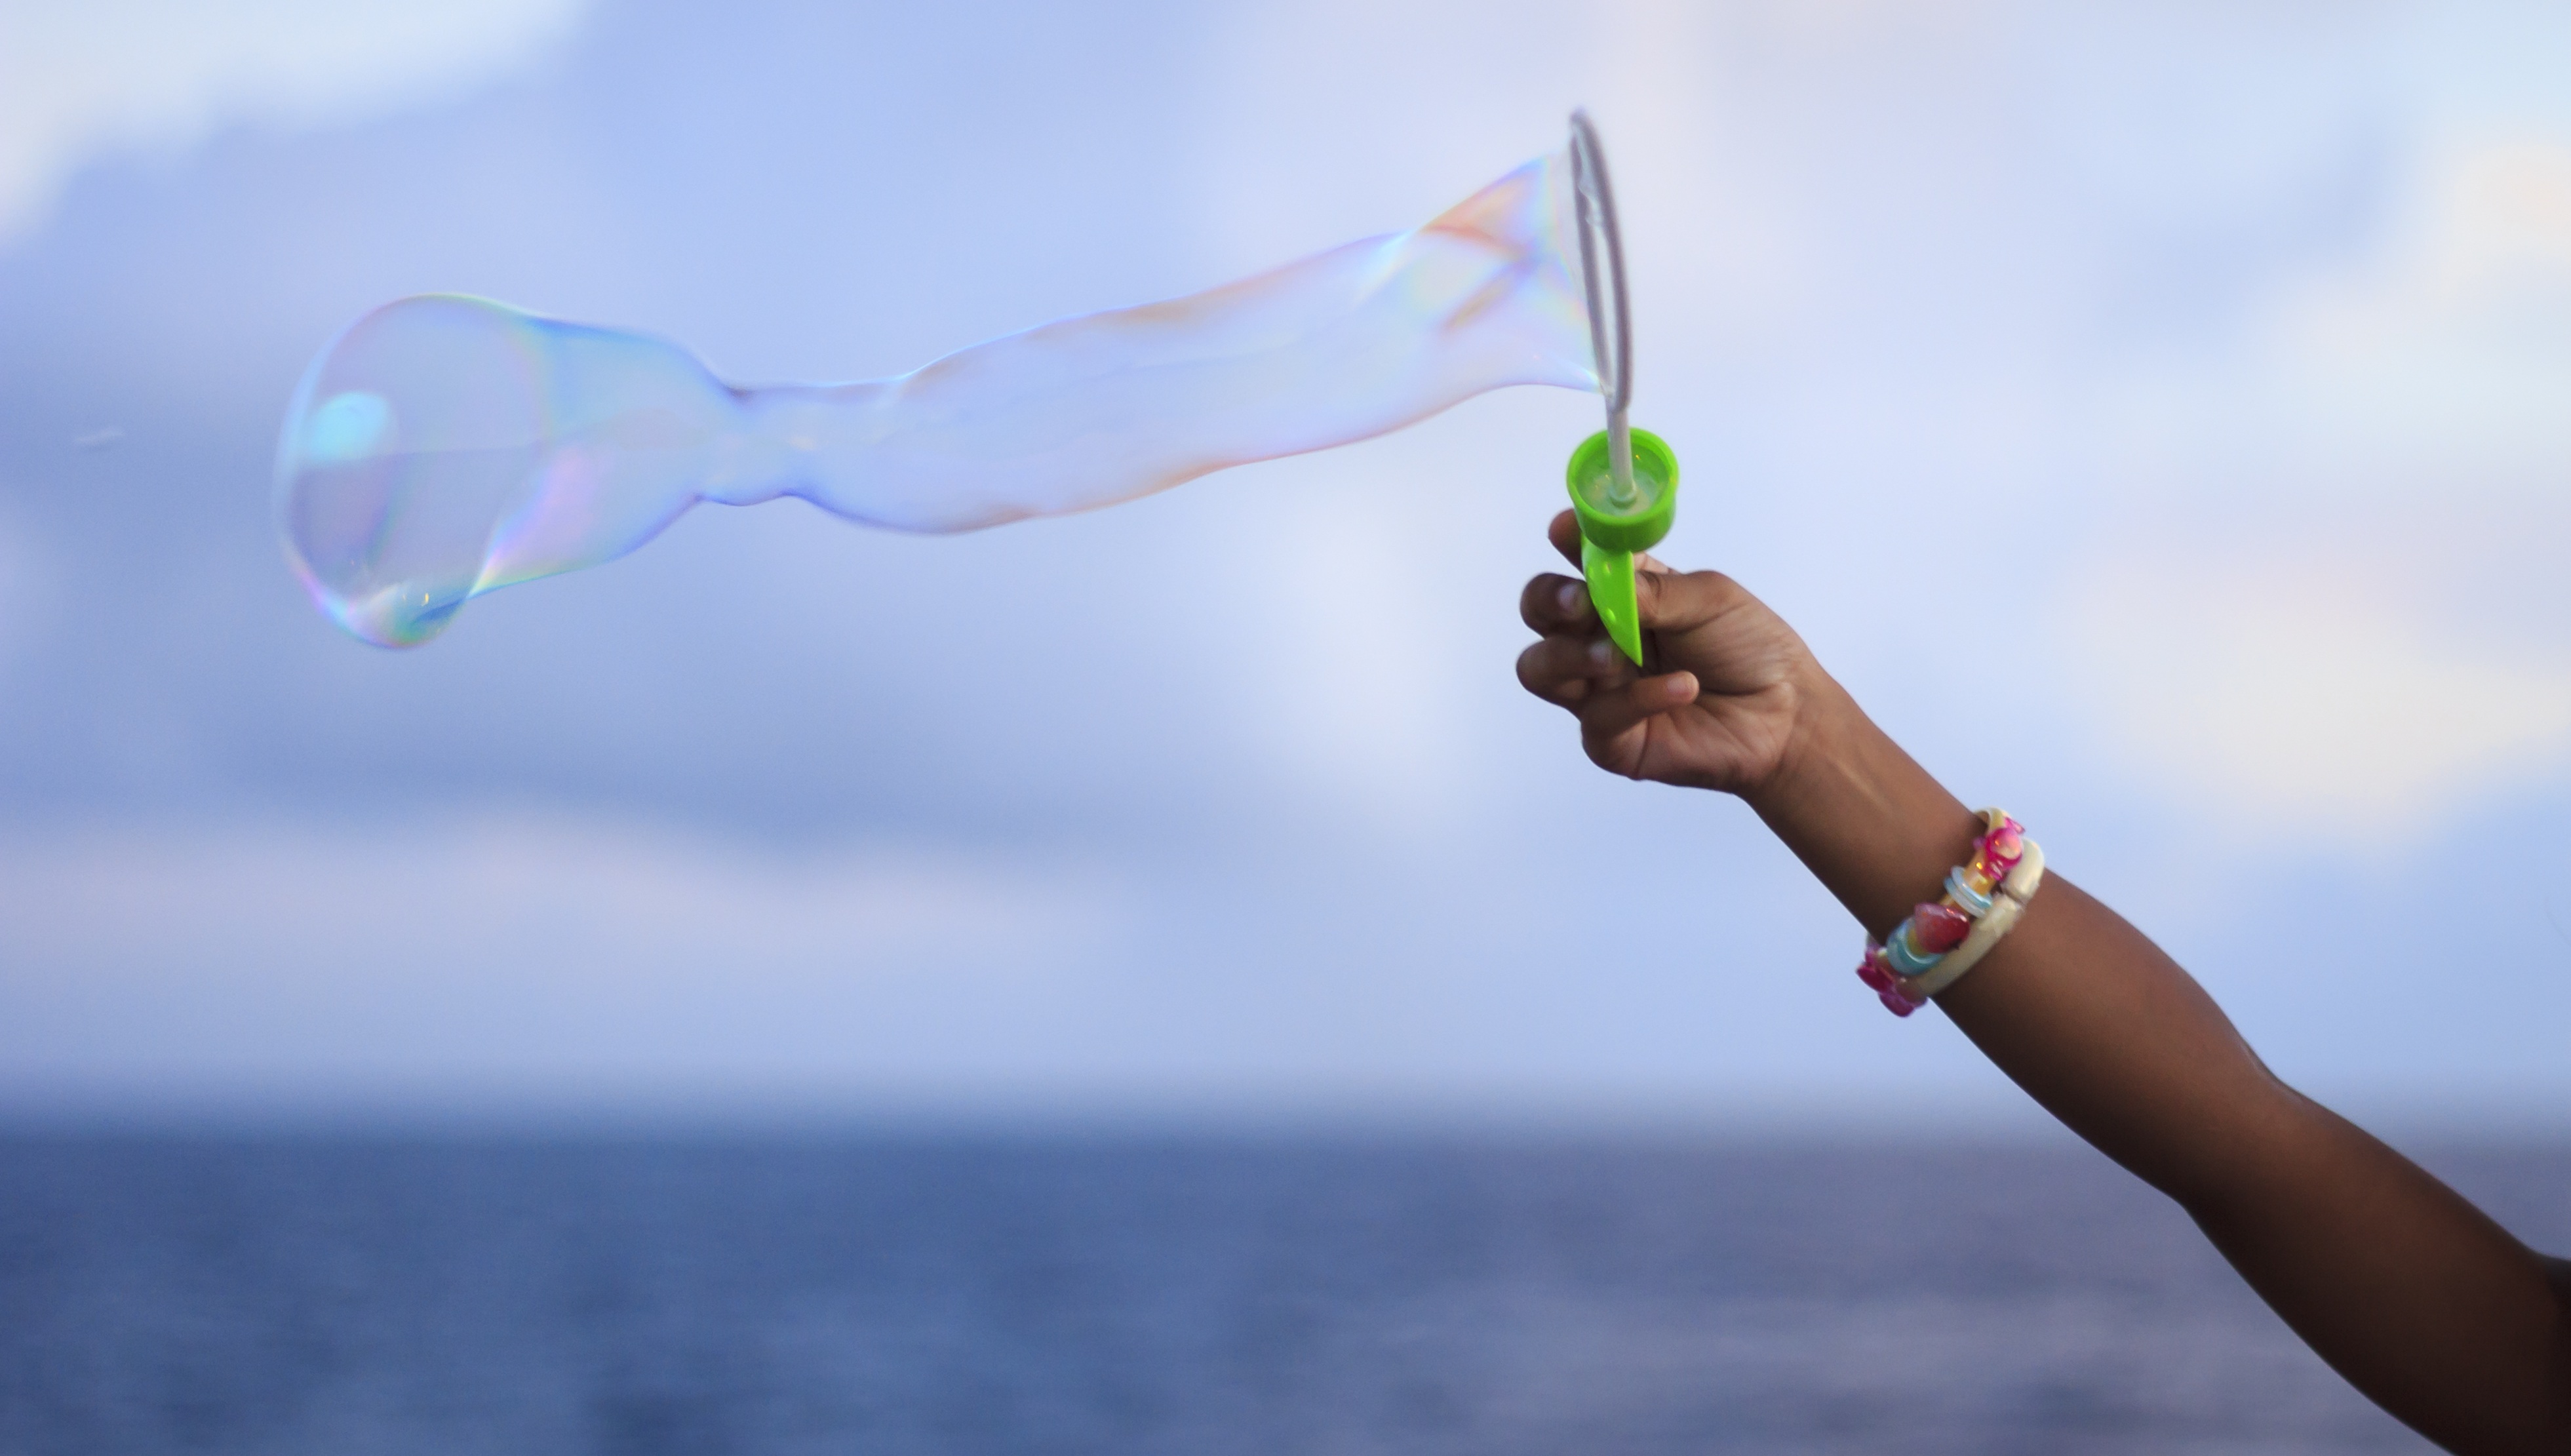
hand, water, play, child, blue, playing, toy, baby, bubble, fun, happy, soap, toddler, funny, soap bubbles, blowing bubbles, atmosphere of earth